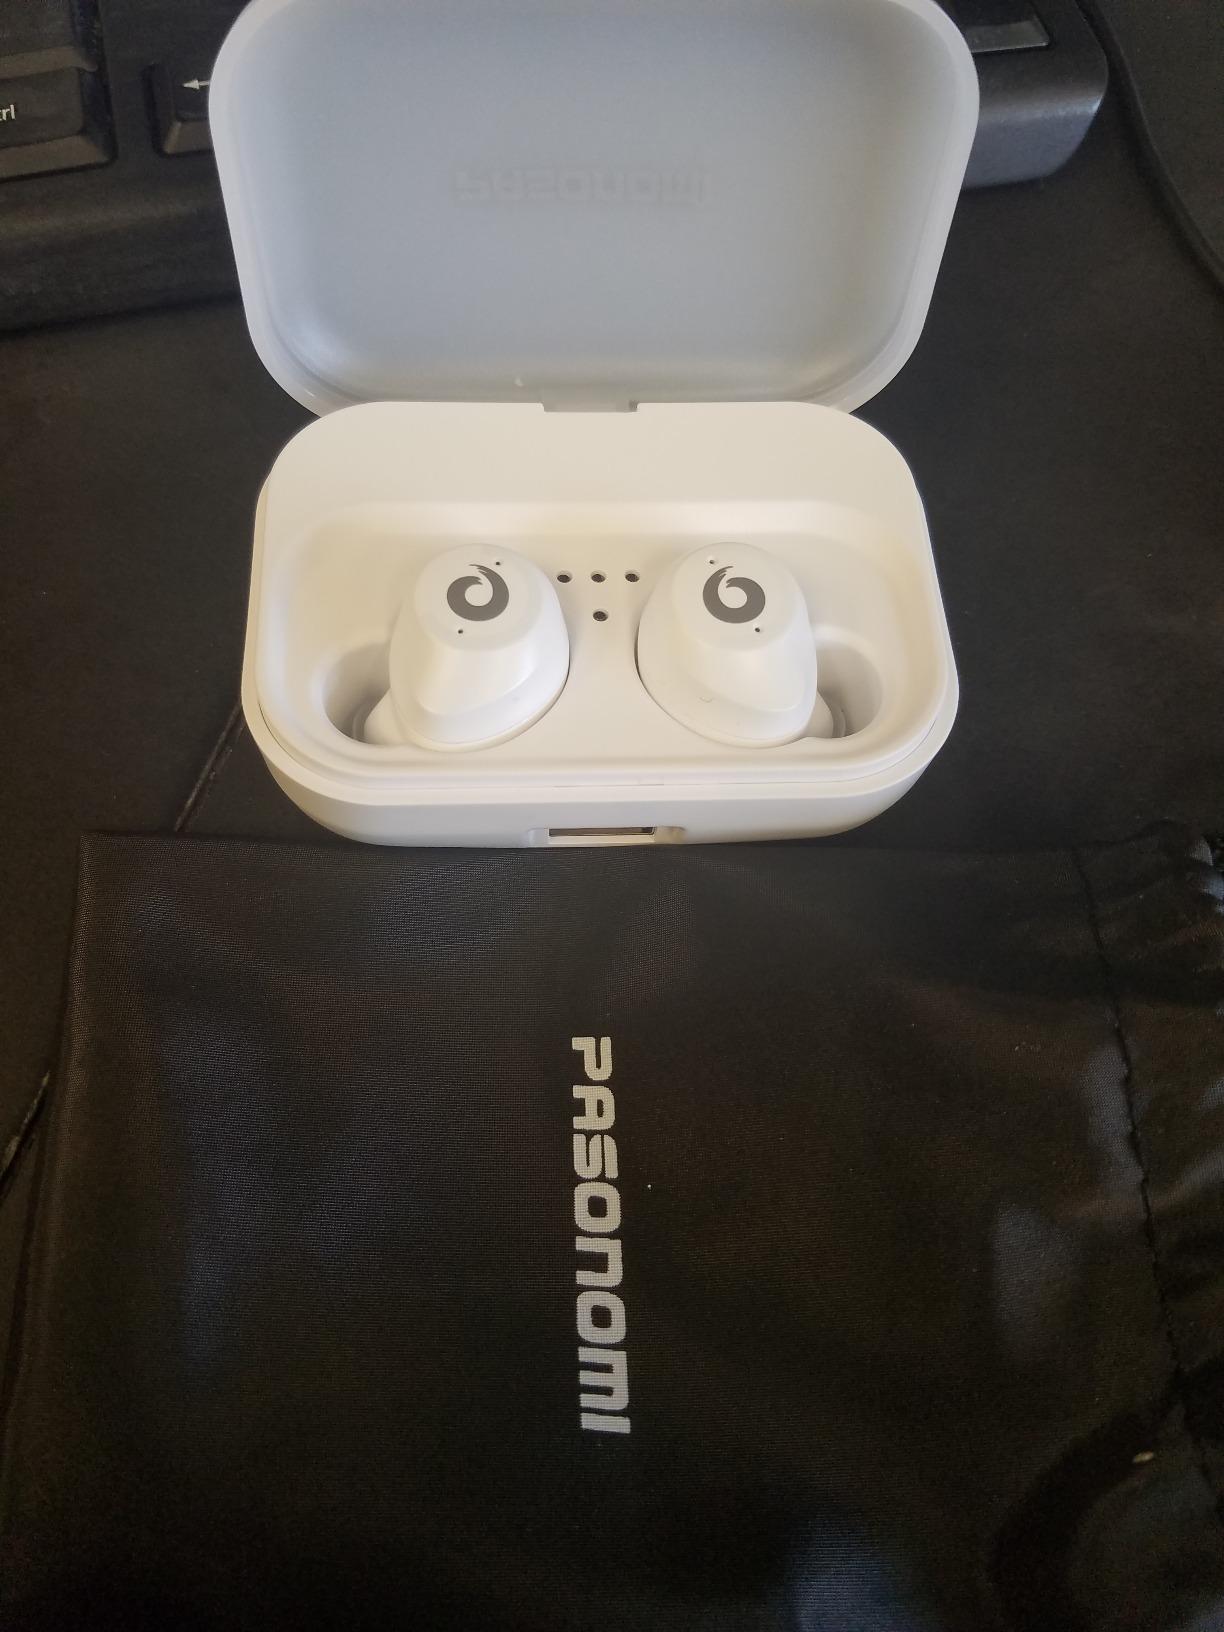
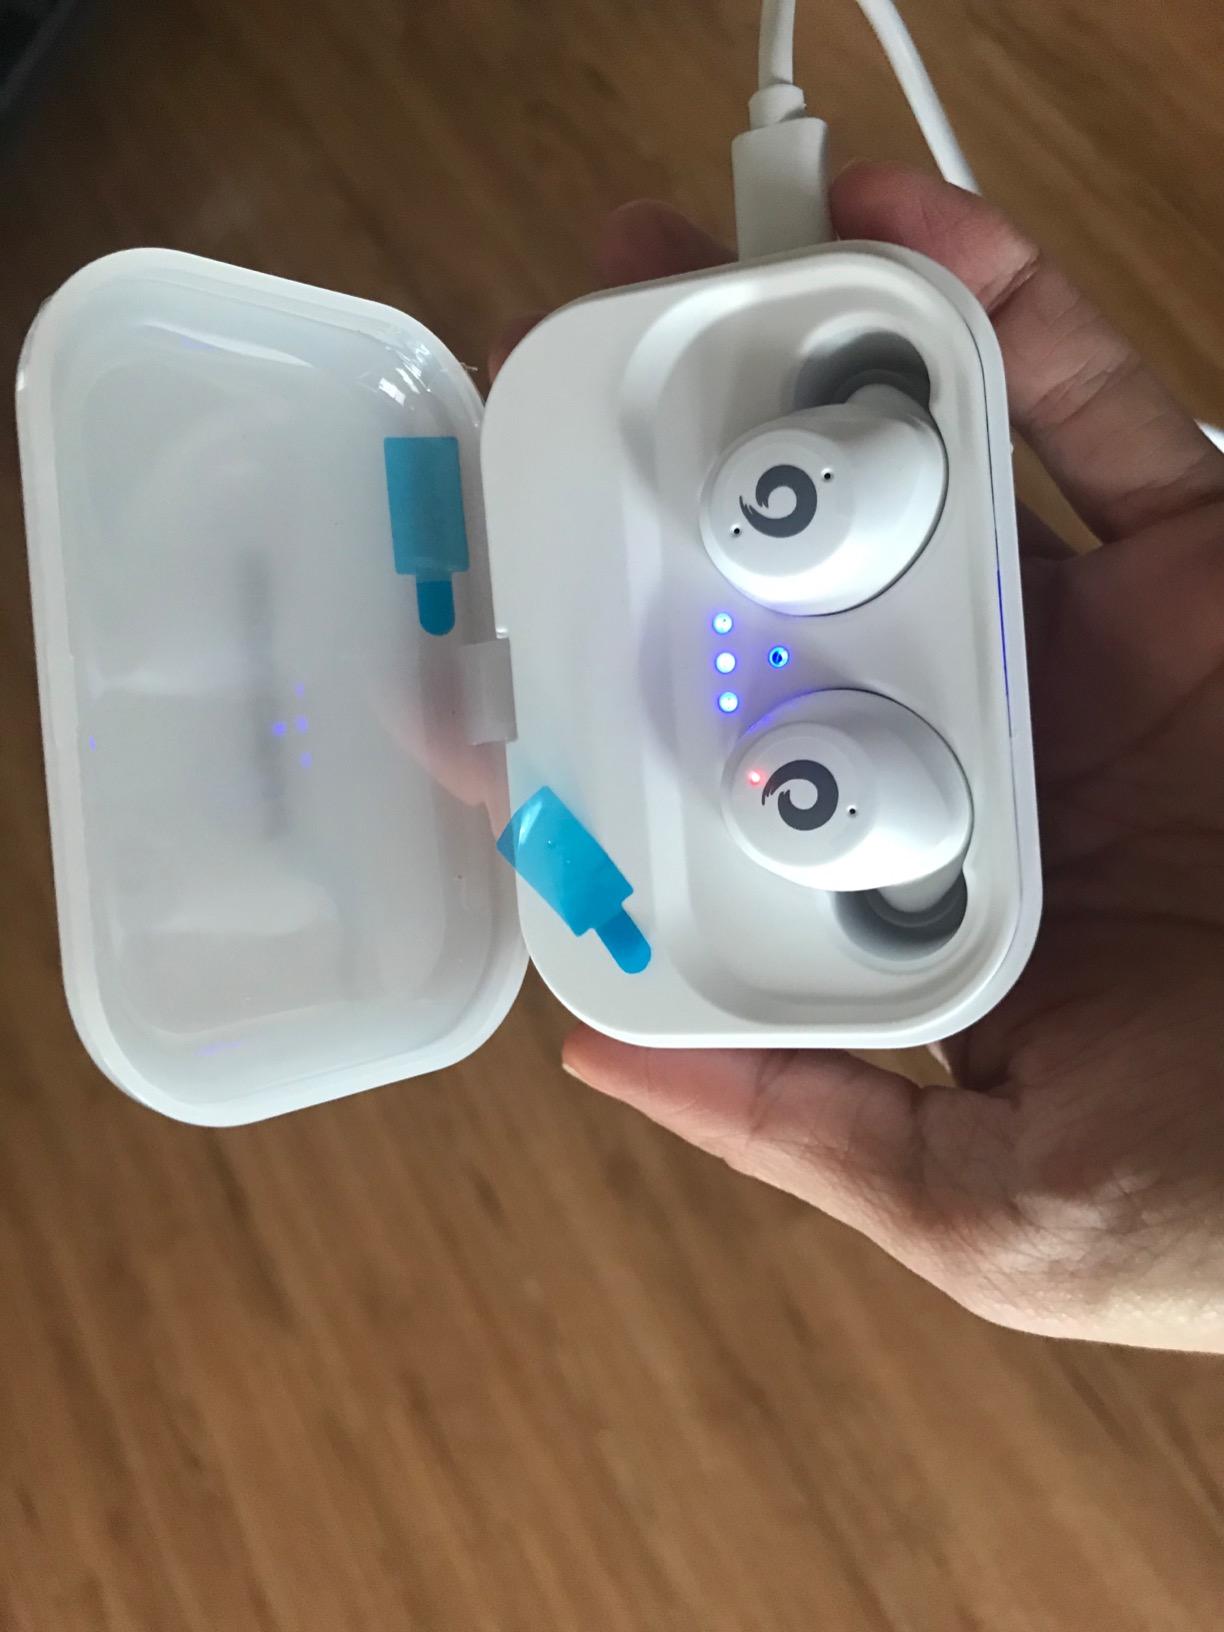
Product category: earbuds
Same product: yes